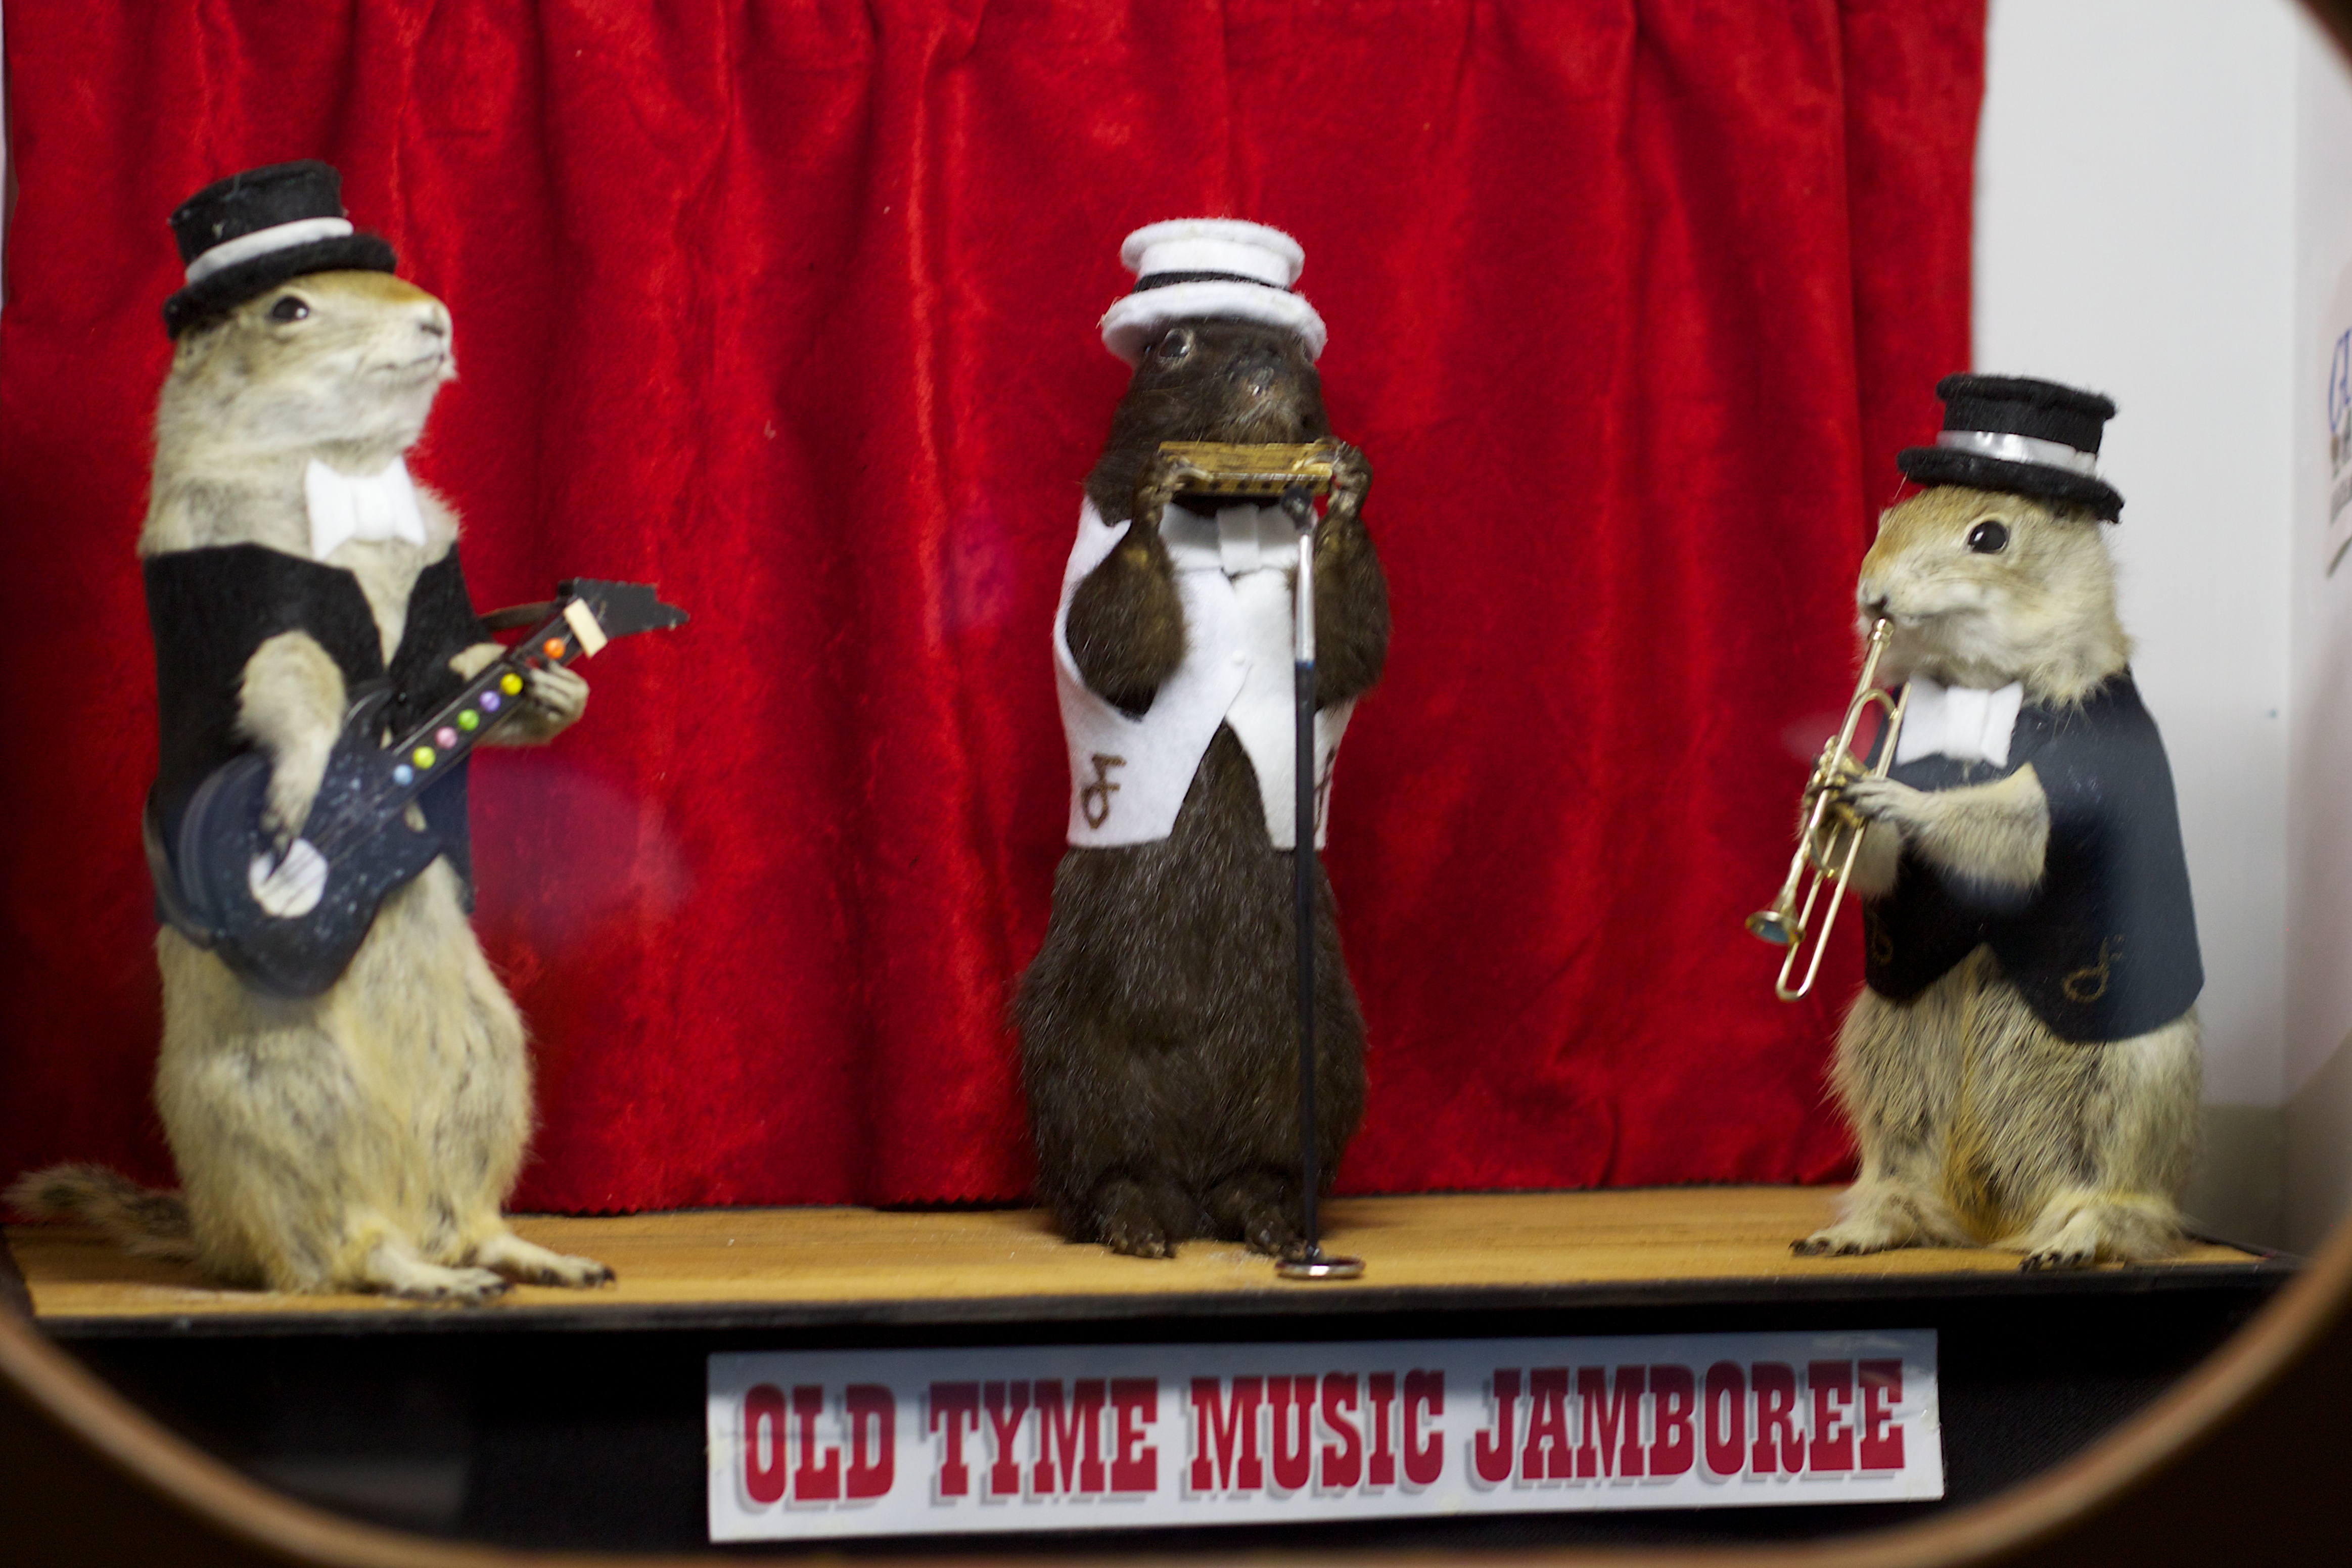
statue, christmas, toy, odyssey, plpconnectu, gopher, santa claus